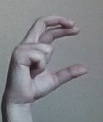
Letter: thal